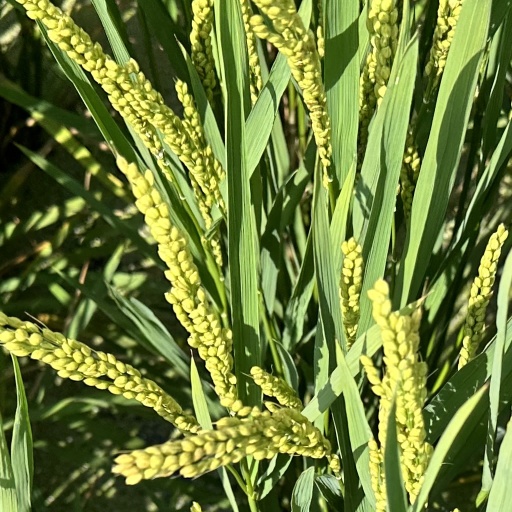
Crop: rice